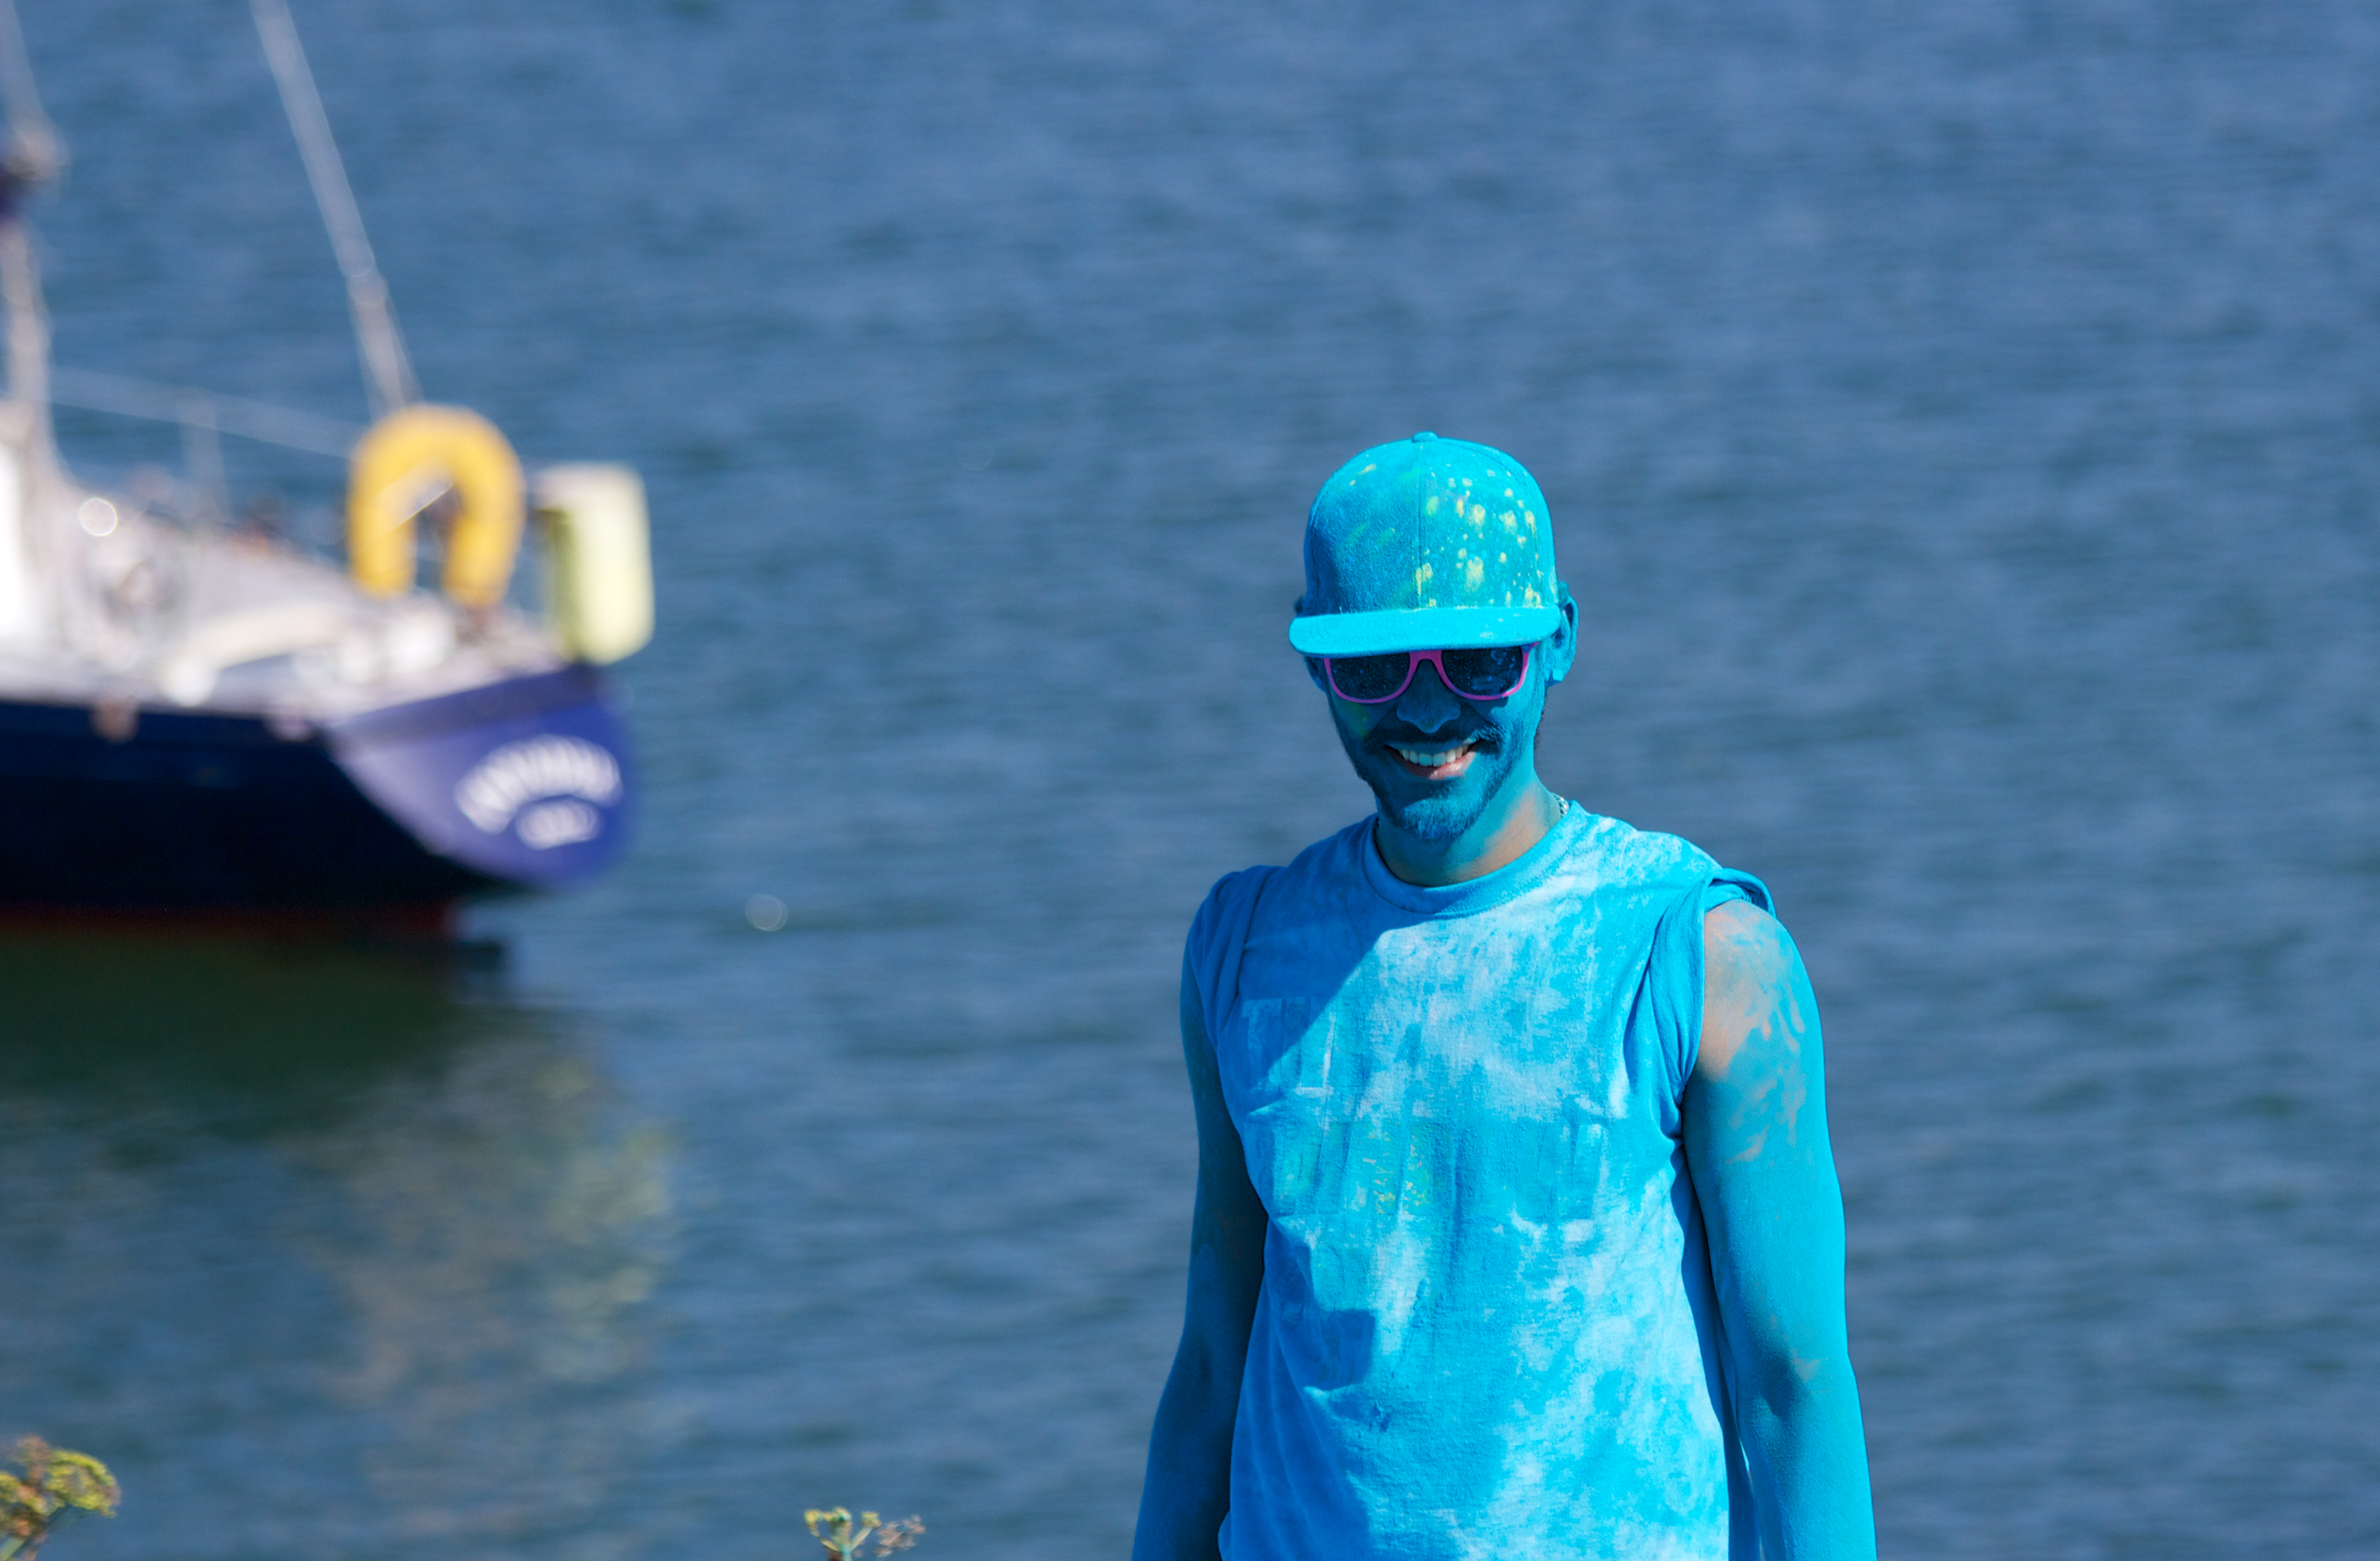
man, sea, person, color, blue, swimming, colour, smurf, water sport